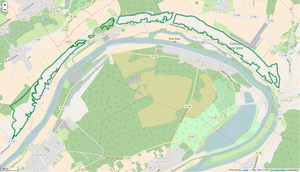
Périmètre de la RNN des Coteaux de la Seine.
La réserve naturelle nationale des Coteaux de la Seine est une réserve naturelle nationale située en Île-de-France dans les Yvelines et le Val-d'Oise. Classée en 2009 sur une surface de 268 ha en plusieurs secteurs, elle protège les coteaux calcaires au nord de la vallée de la Seine.